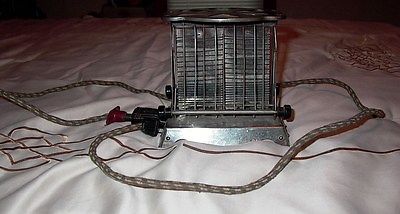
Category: toaster